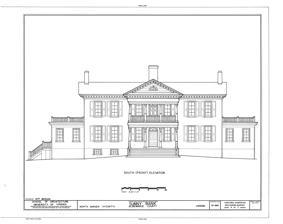
Building: Sunny Bank
Country: United States of America
Year built: 1797
Historic house in Virginia, United States United States historic place Sunny Bank U.S. National Register of Historic Places Virginia Landmarks Register Drawing of the property Show map of Virginia Show map of the United States Location Northeast of Covesville, west of the junction of VA 712 and VA 631, near South Garden, Virginia Coordinates 37°55′11″N 78°38′53″W / 37.91972°N 78.64806°W / 37.91972; -78.64806 Area 105 acres (42 ha) Built 1797 ( 1797 ) Architectural style Early Republic, Jeffersonian NRHP reference No. 76002092 VLR No. 002-0096 Significant dates Added to NRHP December 12, 1976 Designated VLR April 20, 1976 Sunny Bank is a historic home located near South Garden , Albemarle County, Virginia . It was started in 1797, and is a two-story, frame Palladian style house . It features a two-level pedimented portico projecting from the center three bays.  The wings were originally one-story, but later raised to two stories within 20 years of their original construction.  Also on the property are a contributing one-story frame office, kitchen and laundry building, smokehouse , log shed, and family cemetery . It was added to the National Register of Historic Places in 1976. References